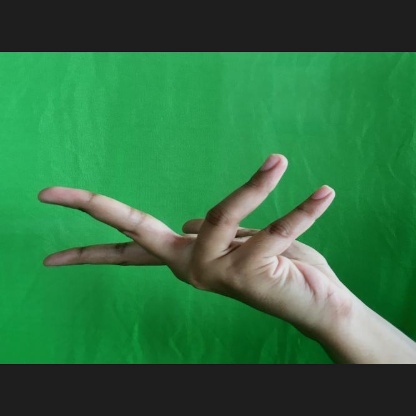
Mudra: Alapadmam